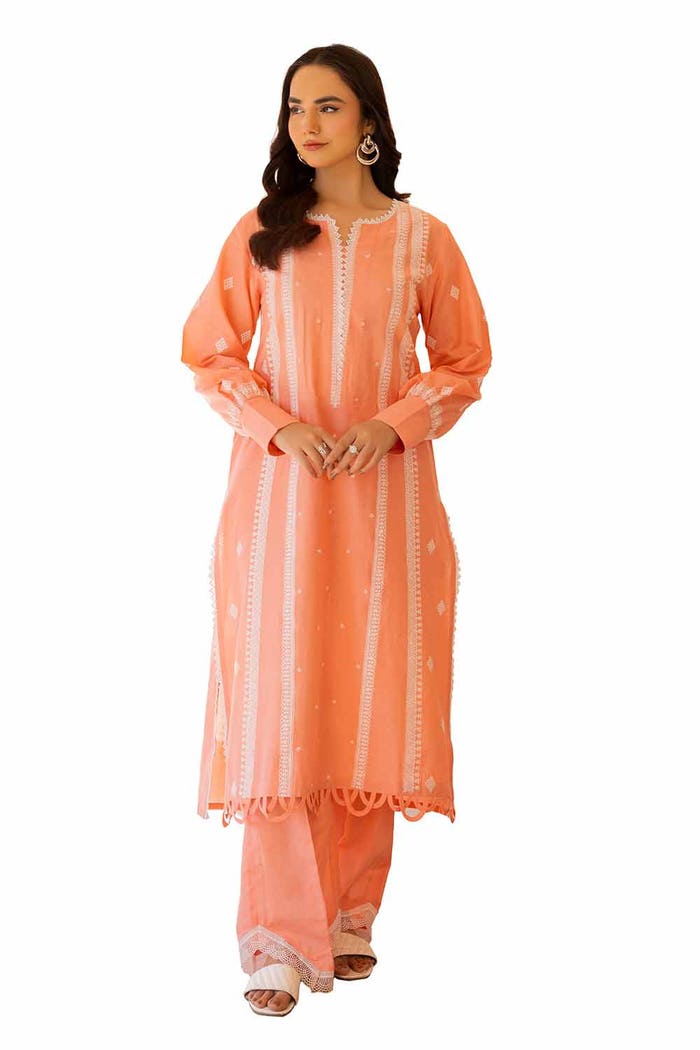
peach karim kurta set